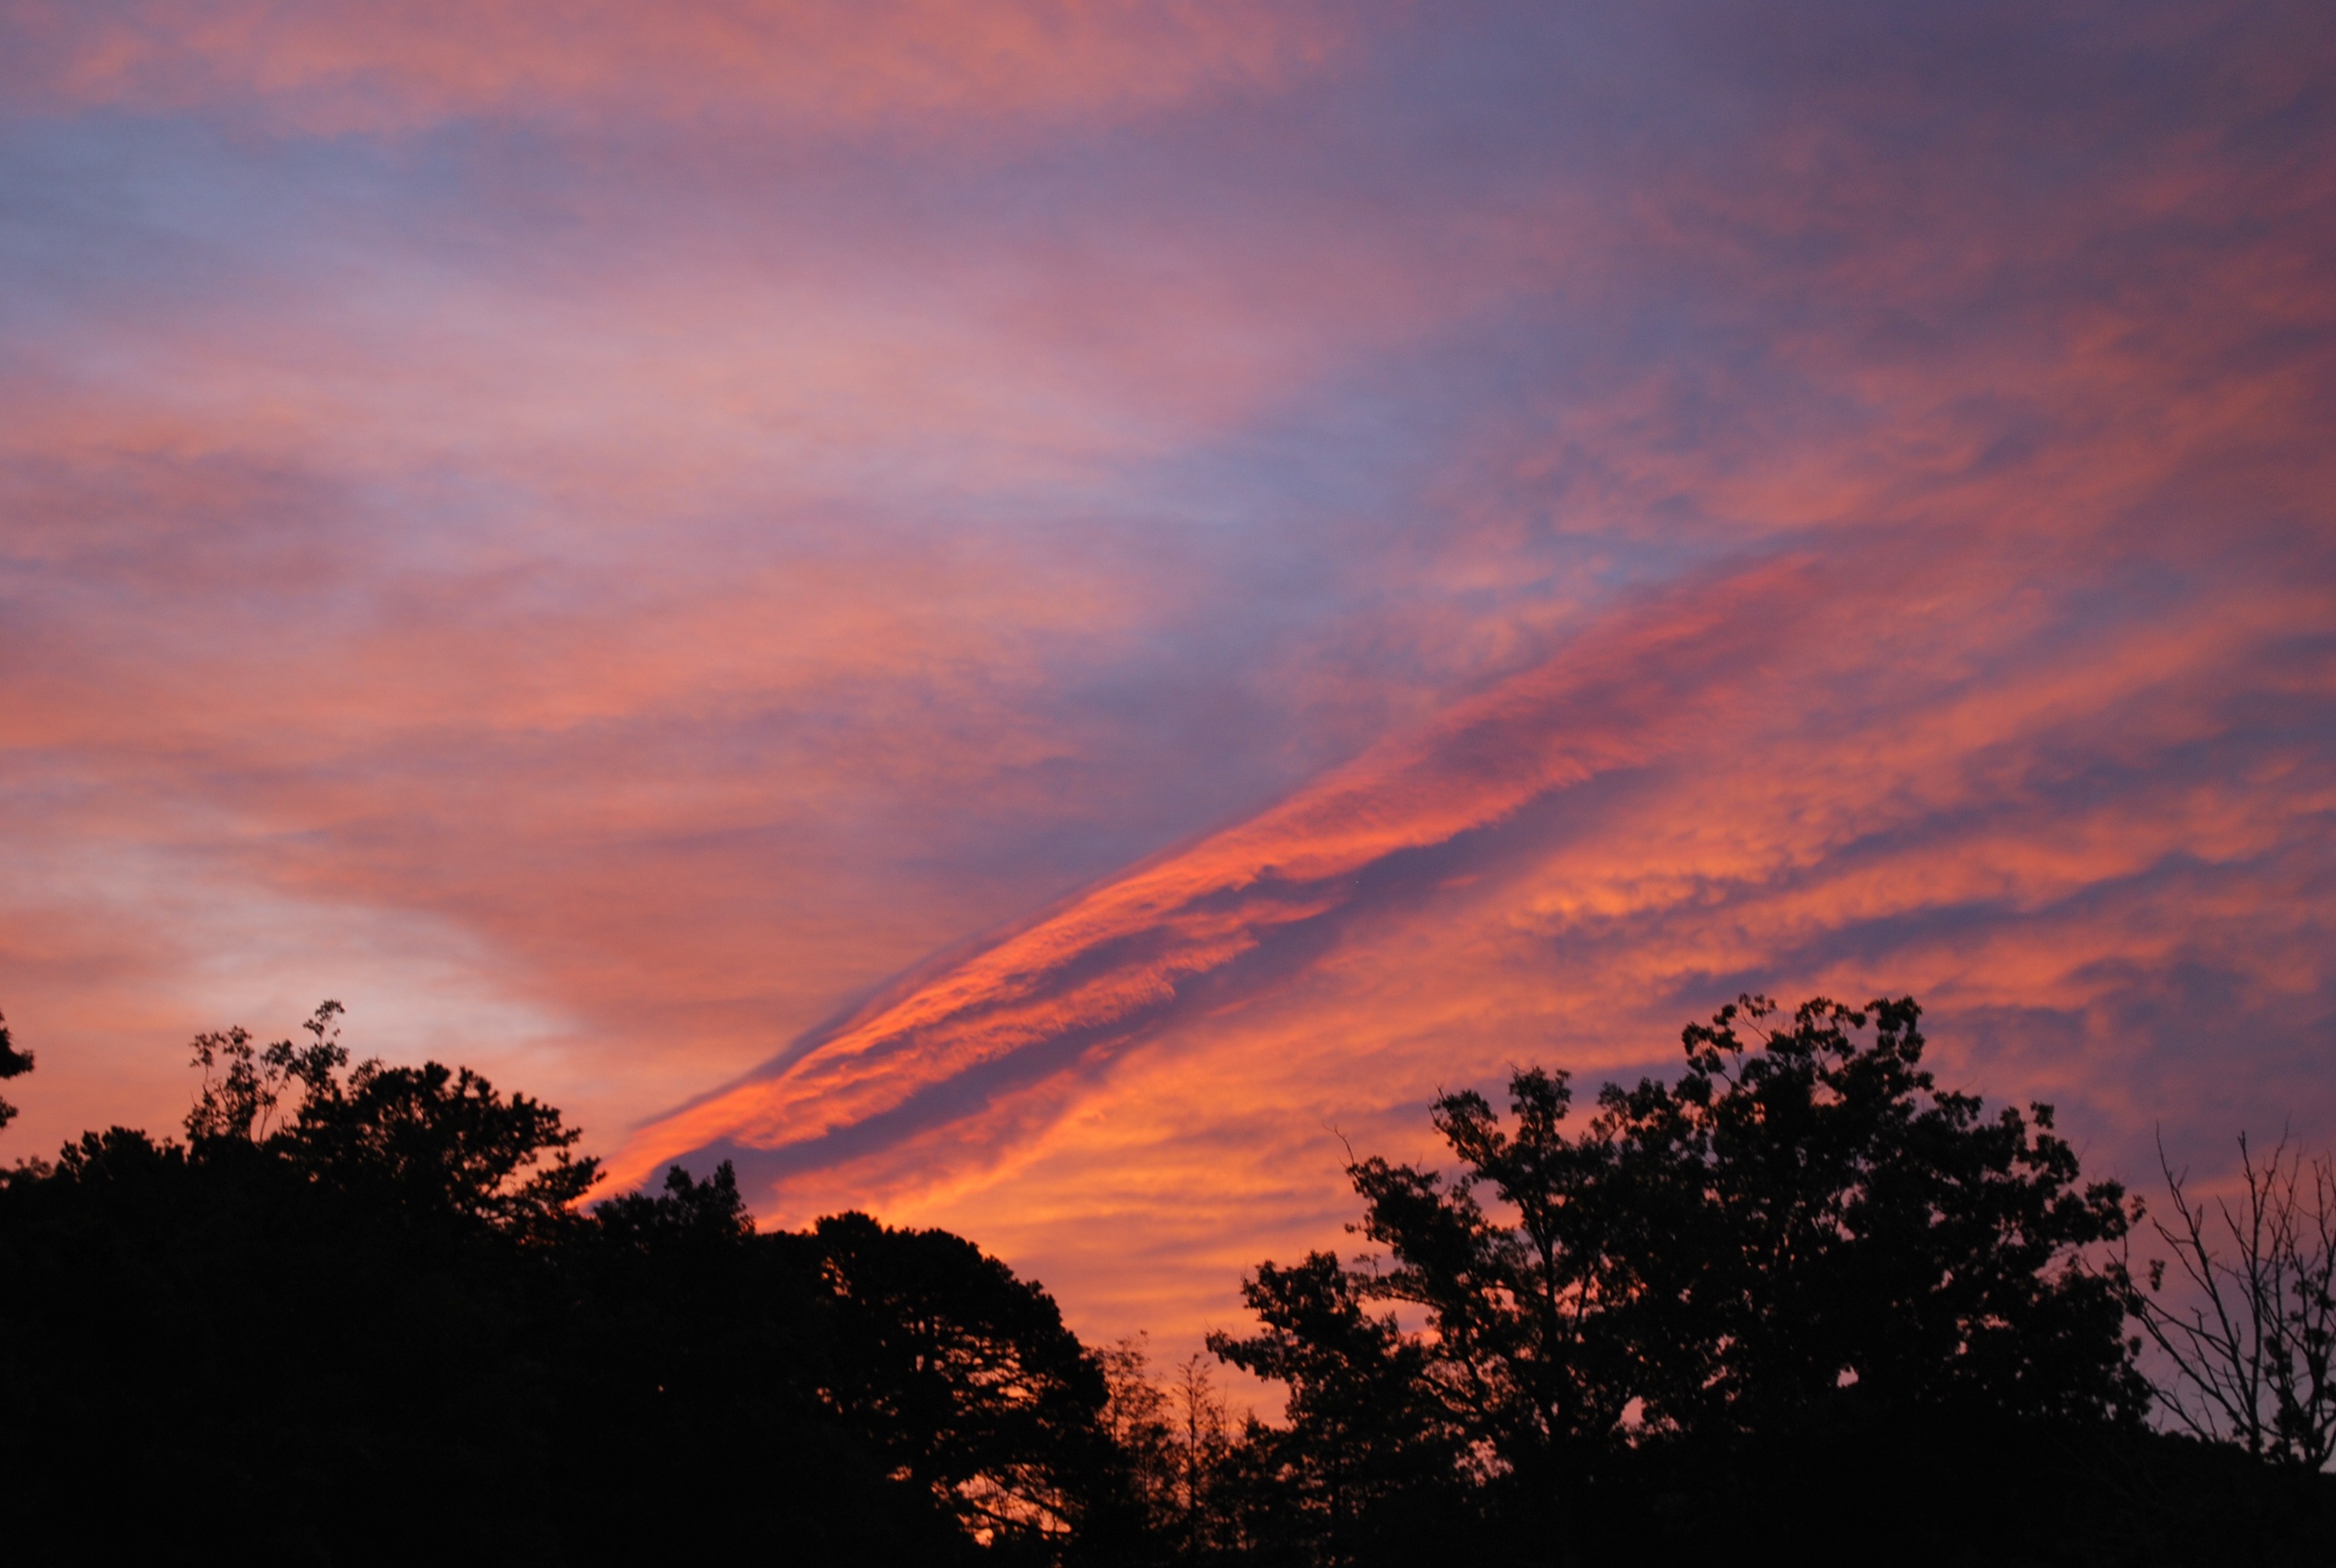
landscape, nature, outdoor, horizon, cloud, sky, sun, sunrise, sunset, sunlight, morning, dawn, atmosphere, dusk, evening, clouds, afterglow, summer landscape, meteorological phenomenon, sunset background, red sky at morning